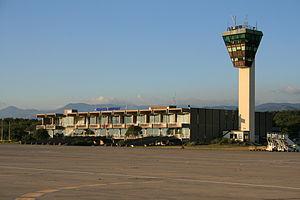
L’aéroport de Rijeka, est un aéroport desservant la ville de Rijeka et sa région.